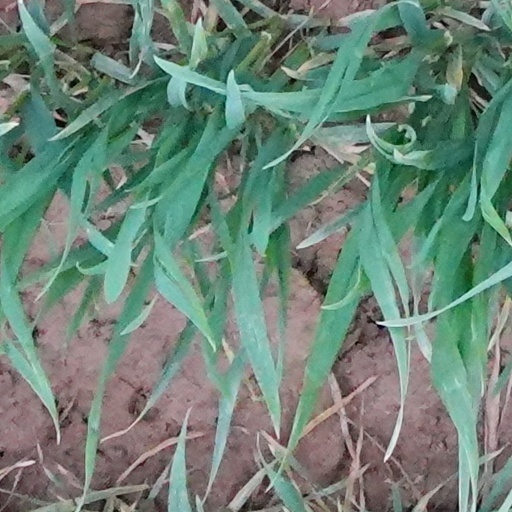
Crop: wheat